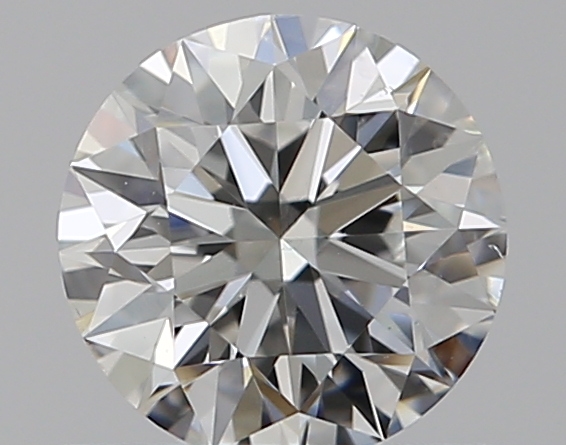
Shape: round
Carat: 0.55
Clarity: VS2
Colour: G
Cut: EX
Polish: EX
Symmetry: EX
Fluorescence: F
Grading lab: GIA
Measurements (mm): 5.23 x 5.27 x 3.29